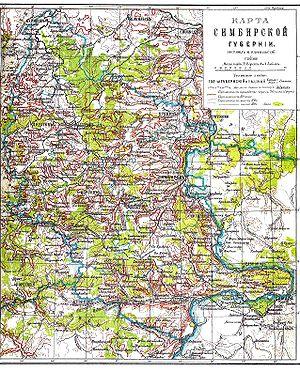
Le gouvernement de Simbirsk est une division administrative de l’Empire russe, puis de la R.S.F.S.R., située sur la moyenne Volga avec pour capitale la ville de Simbirsk. Créé en 1796 le gouvernement exista jusqu’en 1924 sous son nom initial avant de devenir le gouvernement d’Oulianovsk, du nouveau nom de sa capitale. En 1928 le gouvernement disparait et son territoire est intégré à l’oblast de la moyenne Volga.